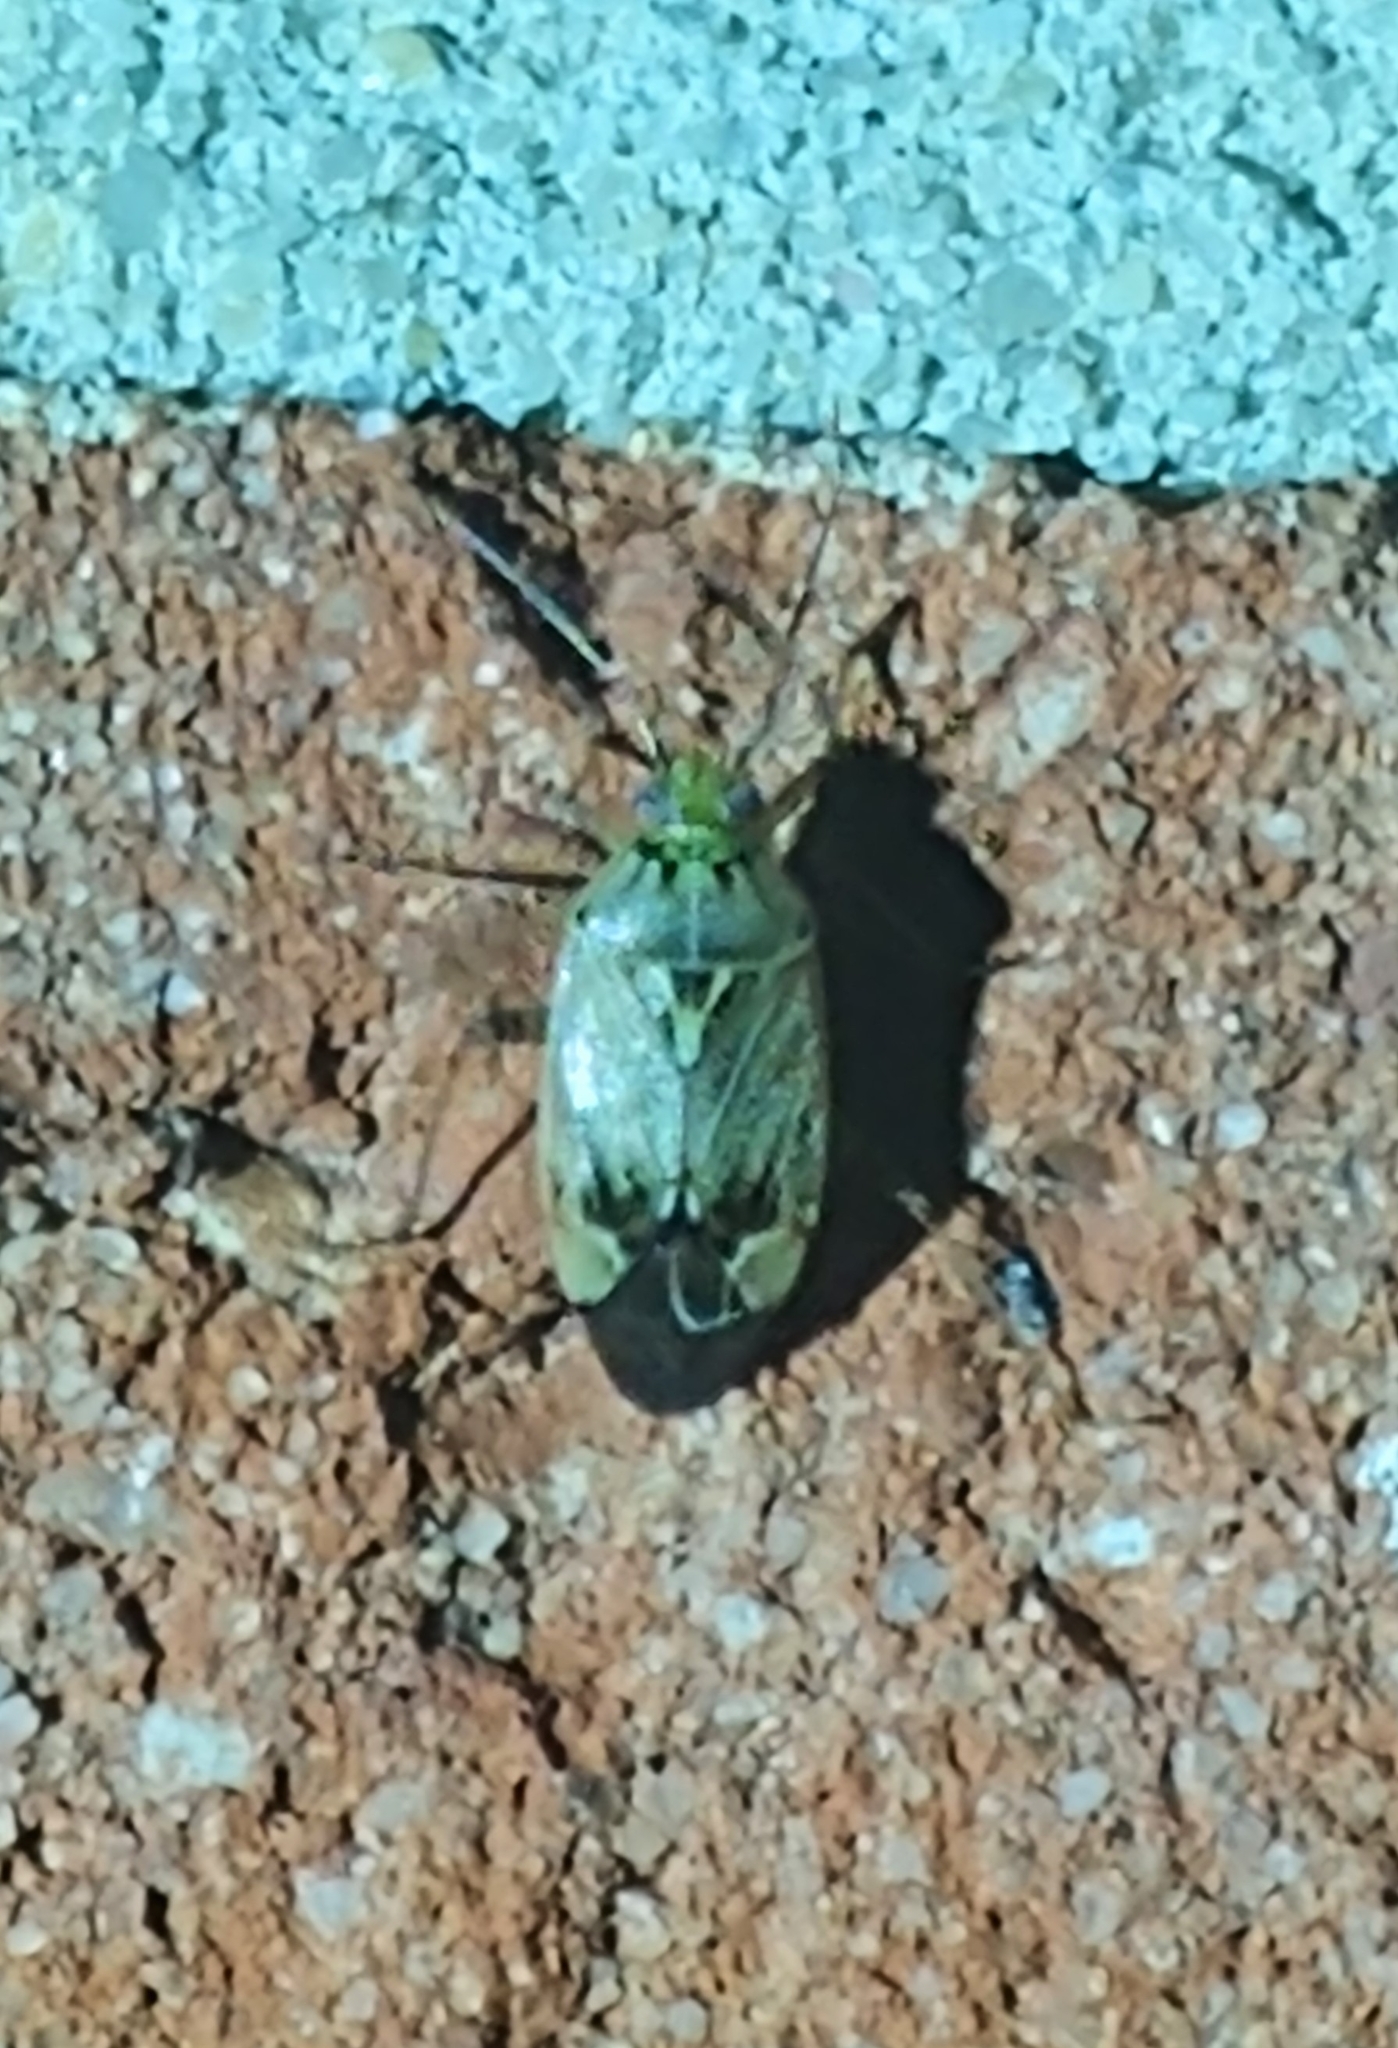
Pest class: lygus_bug